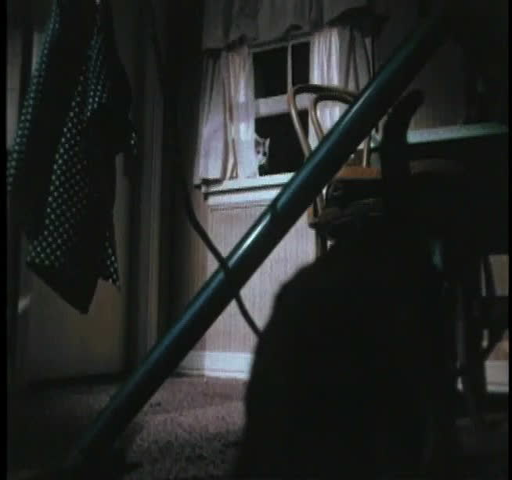
group of stray cats invading a house at night